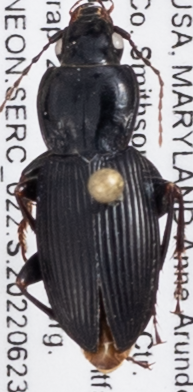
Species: Pterostichus stygicus
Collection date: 2022-06-23
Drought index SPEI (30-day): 0.156
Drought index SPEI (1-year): -0.32
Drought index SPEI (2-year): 1.642